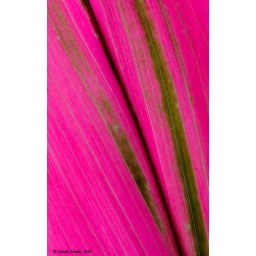
Macro of my Ti plant in window light.